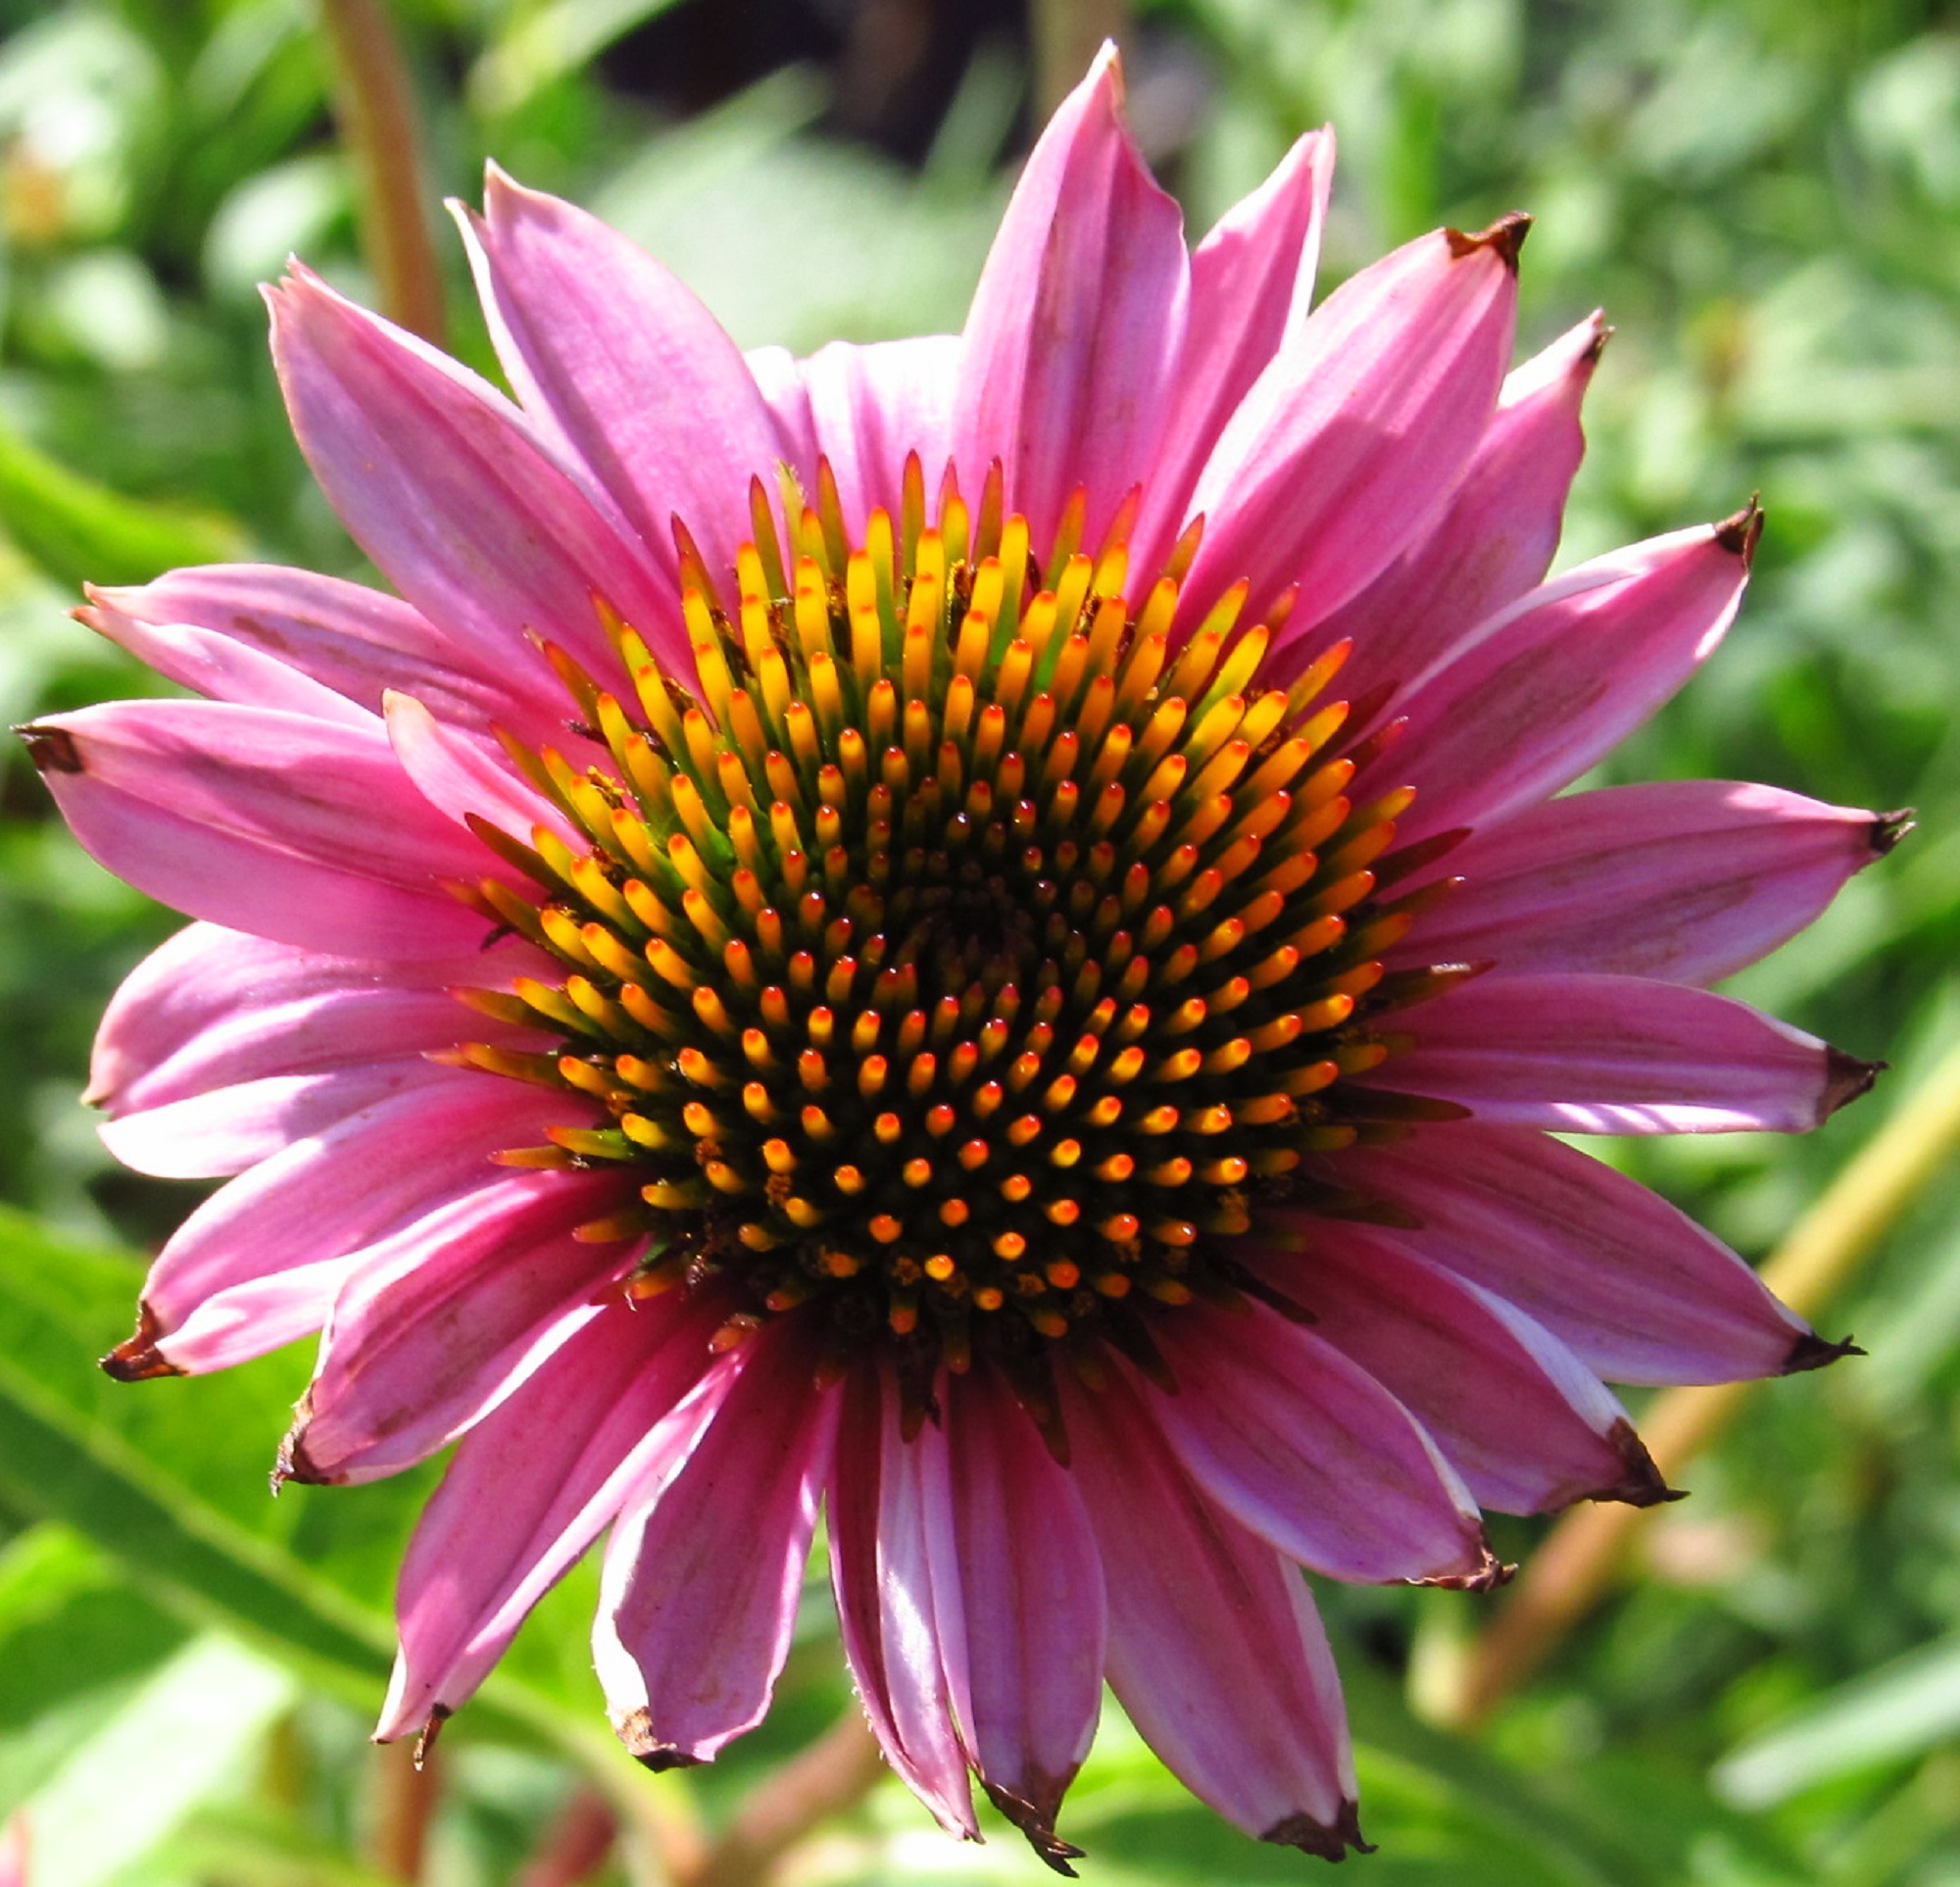
blossom, plant, flower, petal, orange, fresh, botany, blooming, colorful, pink, flora, close up, petals, decorative, coneflower, beautiful, macro photography, flowering plant, daisy family, asterales, annual plant, land plant, blanket flowers